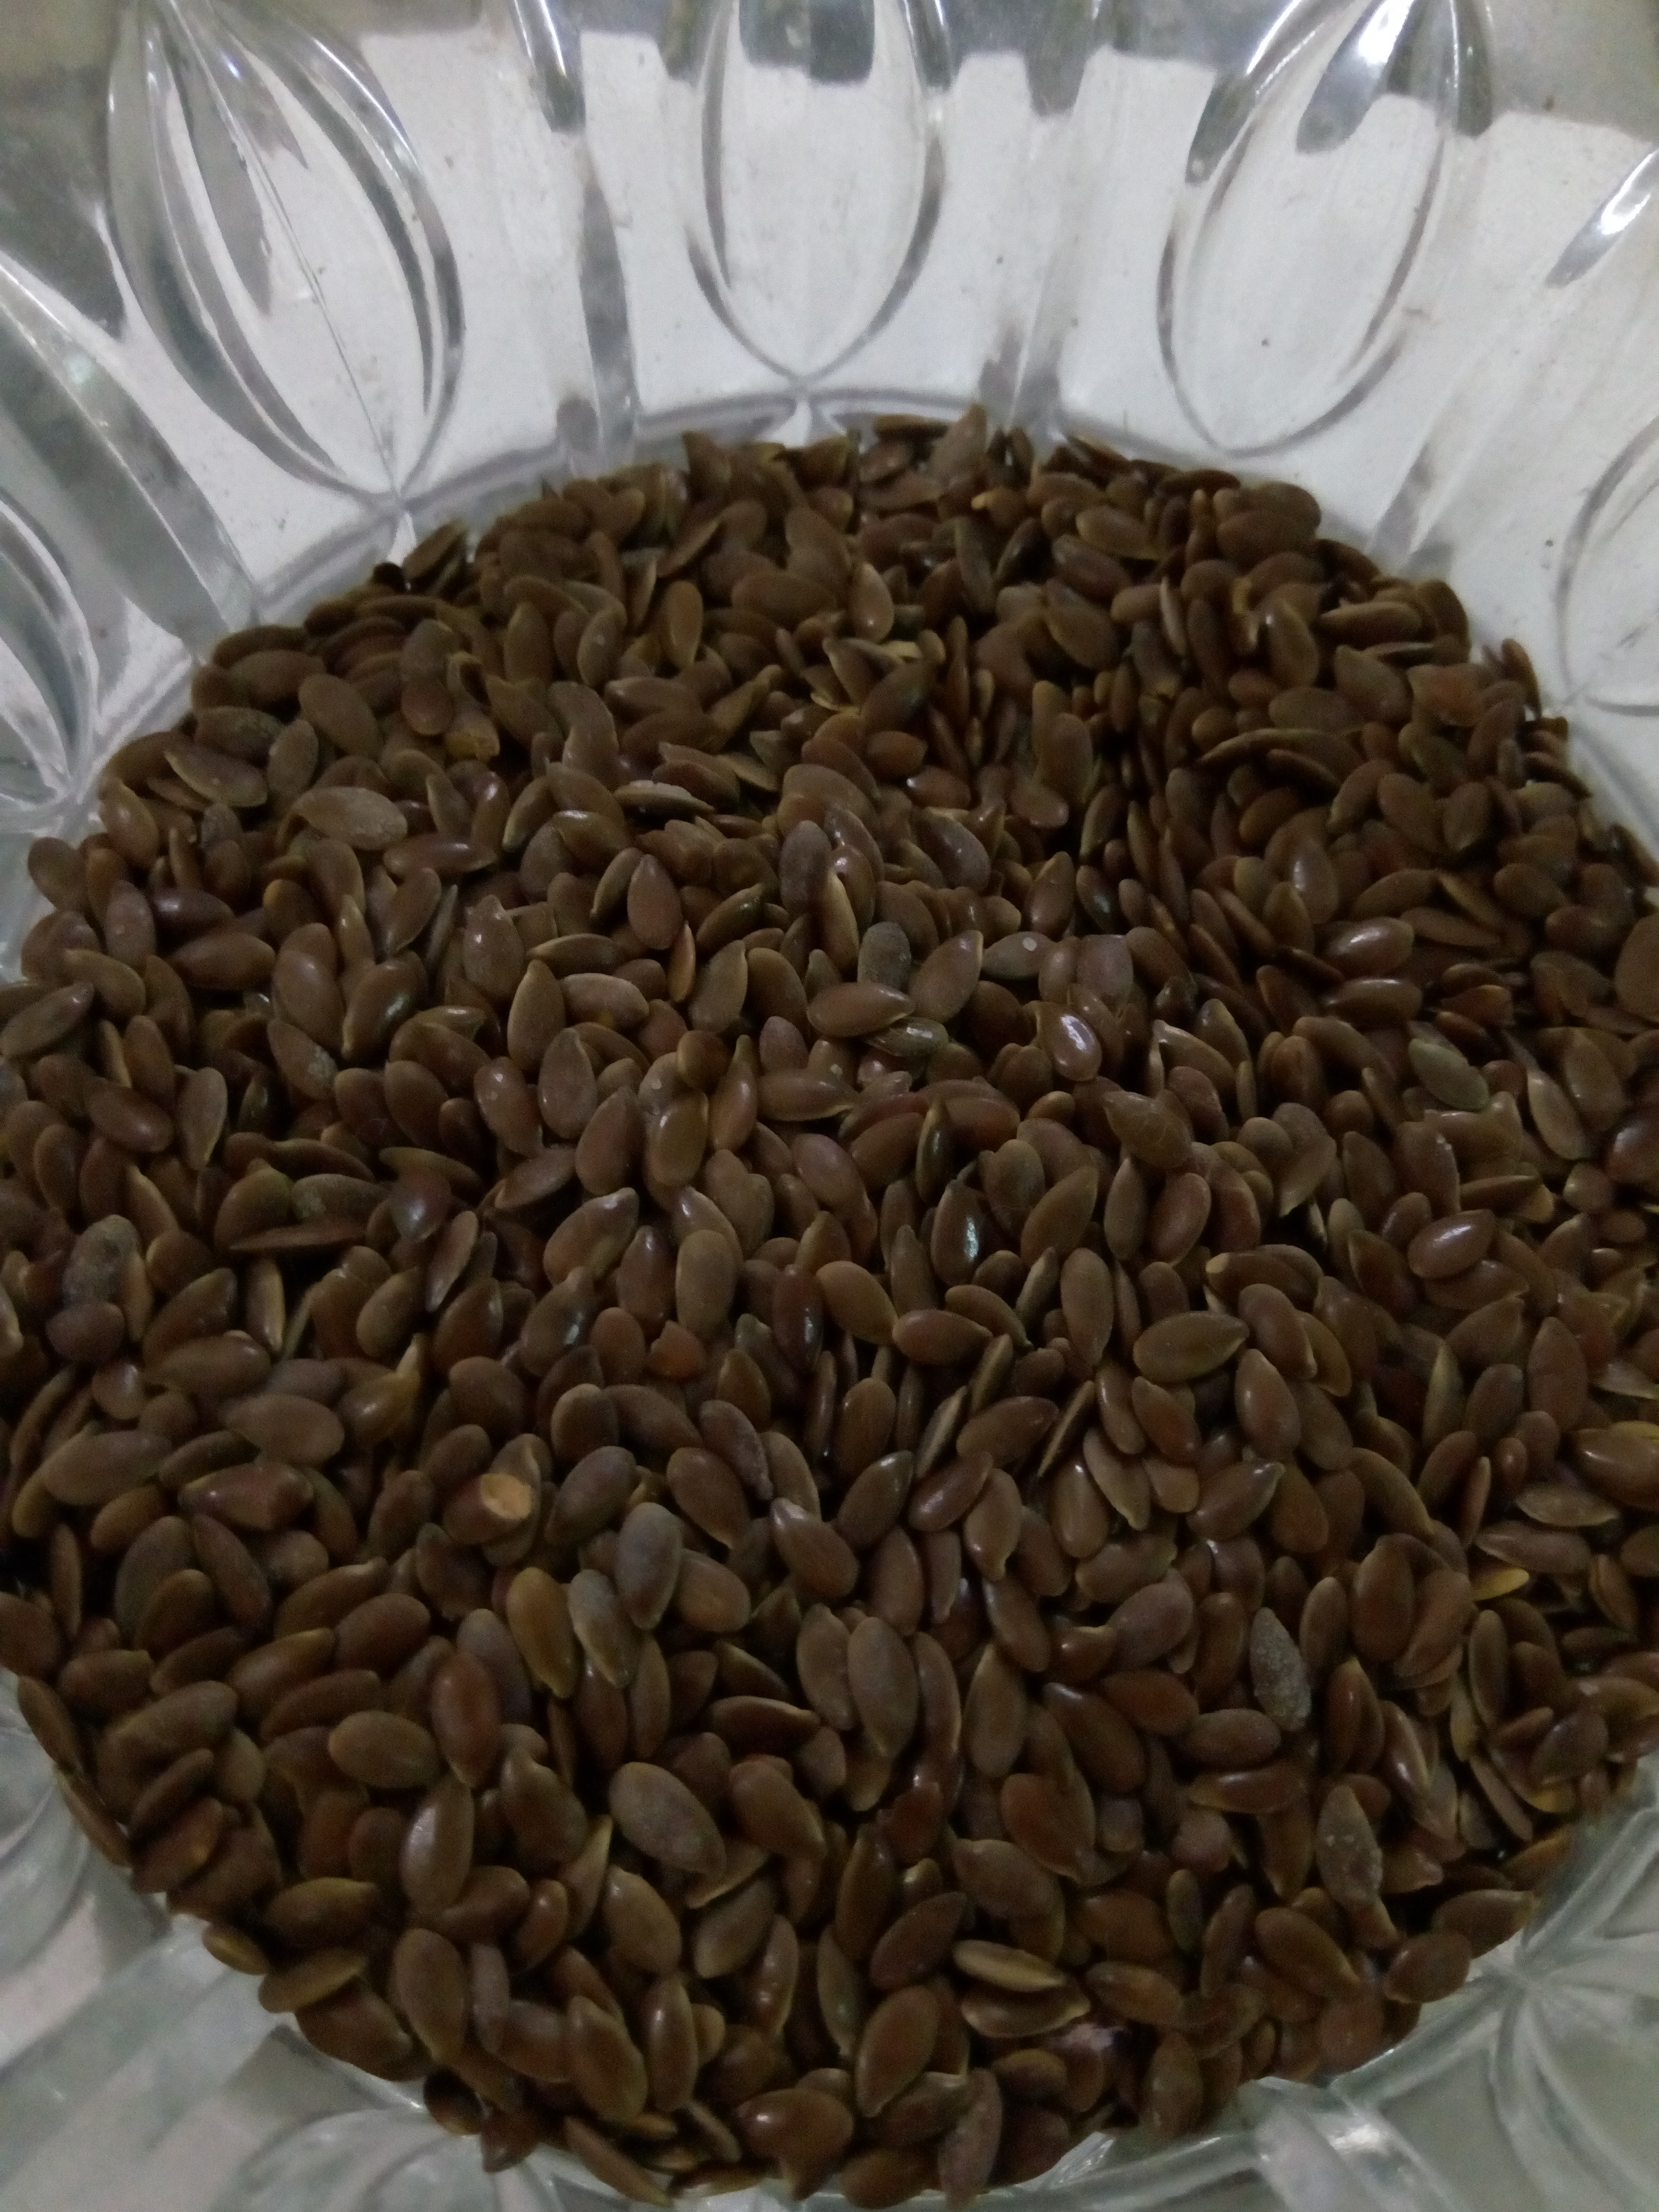
Rice seed variety: Unknown